Daidō-Toyosato Station

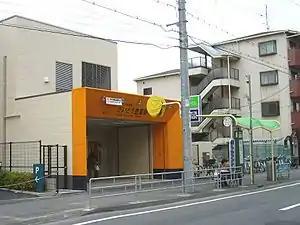
Entrance No. 1

is a metro station on the Osaka Metro Imazatosuji Line in Higashiyodogawa-ku, Osaka, Japan.